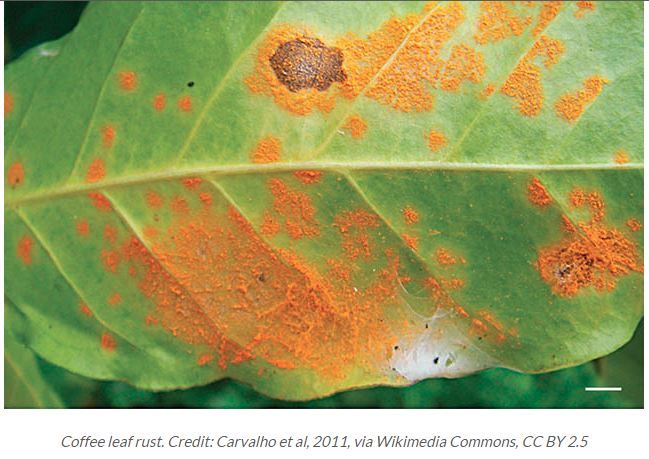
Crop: unknown
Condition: coffee_coffee_rust